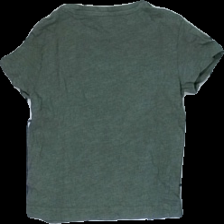
View: back
Type: T-shirt
Category: Children
Brand: Lager 157
Colors: Green
Material: 100% cotton
Cut: Regular, C-collar
Price range: 50-100
Recommended usage: Reuse